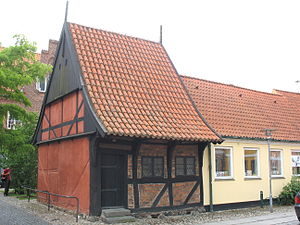
Køge / Historie / Middelalderen
Det ældste bindingsværkshus i Danmark ligger Kirkestræde 20 og blev opført i 1527.
Danmarks ældst daterede bindingsværkshus, beliggende i Køge.
Køge er en by på Østsjælland med 37.754 indbyggere i byområdet, som foruden selve Køge også omfatter Ølby Lyng, Ølsemagle Lyng, Søndre Køge, Boholte, Hastrup, Svansbjerg og Herfølge. Køge udgør dermed Danmarks 18. største byområde. Byen ligger i Køge Kommune beliggende i bunden af Køge Bugt ved Køge Ås udmunding i det østlige farvand og tilhører Region Sjælland.